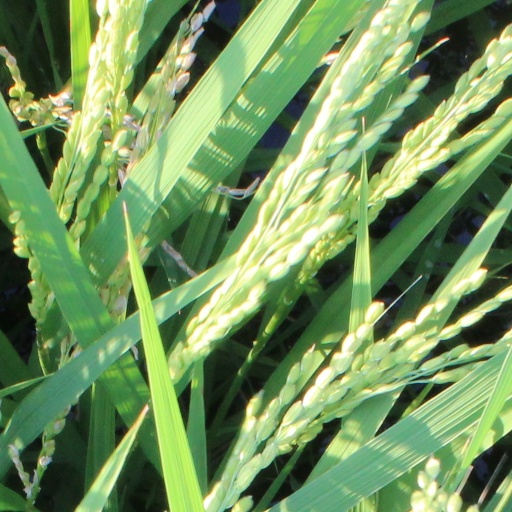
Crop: rice